Zable Stadium

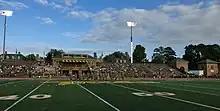
ROTC students at Zable Stadium, 2018

The largest crowd in Zable Stadium history was more than 19,000 in the 1949 loss against the University of North Carolina. Zable did not feature permanent lighting for evening games until 2005, when gifts of $650,000 allowed the construction of lights over the stadium. The gifts were spurred by the 2004 NCAA Division I-AA playoff game that William & Mary hosted against James Madison University. The game was nationally televised by ESPN2, and portable lights were brought in on trucks to allow the game to be played in ESPN's evening time slot. The game featured the largest crowd in recent Zable history and created a demand for additional night games. Previously, displeasure from the Williamsburg community over night games had kept the demand for lights to a minimum.